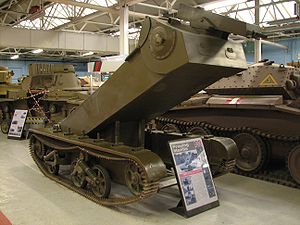
Universal Carrier / Galleri
Universal Carrier, også kendt som Bren Gun Carrier og Scout Carrier, er en almindelig betegnelse for en række af let pansrede bæltekøretøjer, som blev udformet af Vickers-Armstrong. De blev produceret mellem 1934 og 1960, og køretøjerne blev brugt i stort omfang af de allierede styrker under 2. verdenskrig. Universal Carriers blev som regel anvendt til transport af tropper og udstyr, fortrinsvis støttevåben eller som maskingeværplatforme. Der blev bygget 113.000 eksemplarer primært i Storbritannien, og dermed er det det pansrede køretøj, som er bygget i flest eksemplarer i verdenshistorien.